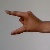
The image shows a hand gesture representing the letter 'Z' in Indian Sign Language.